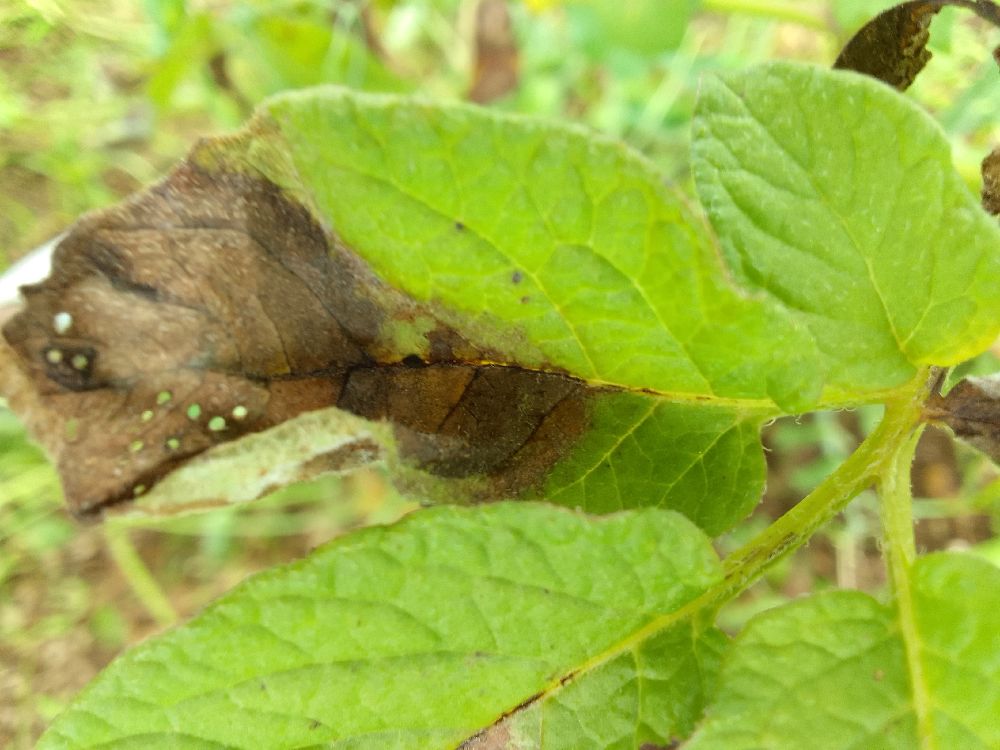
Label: Late blight